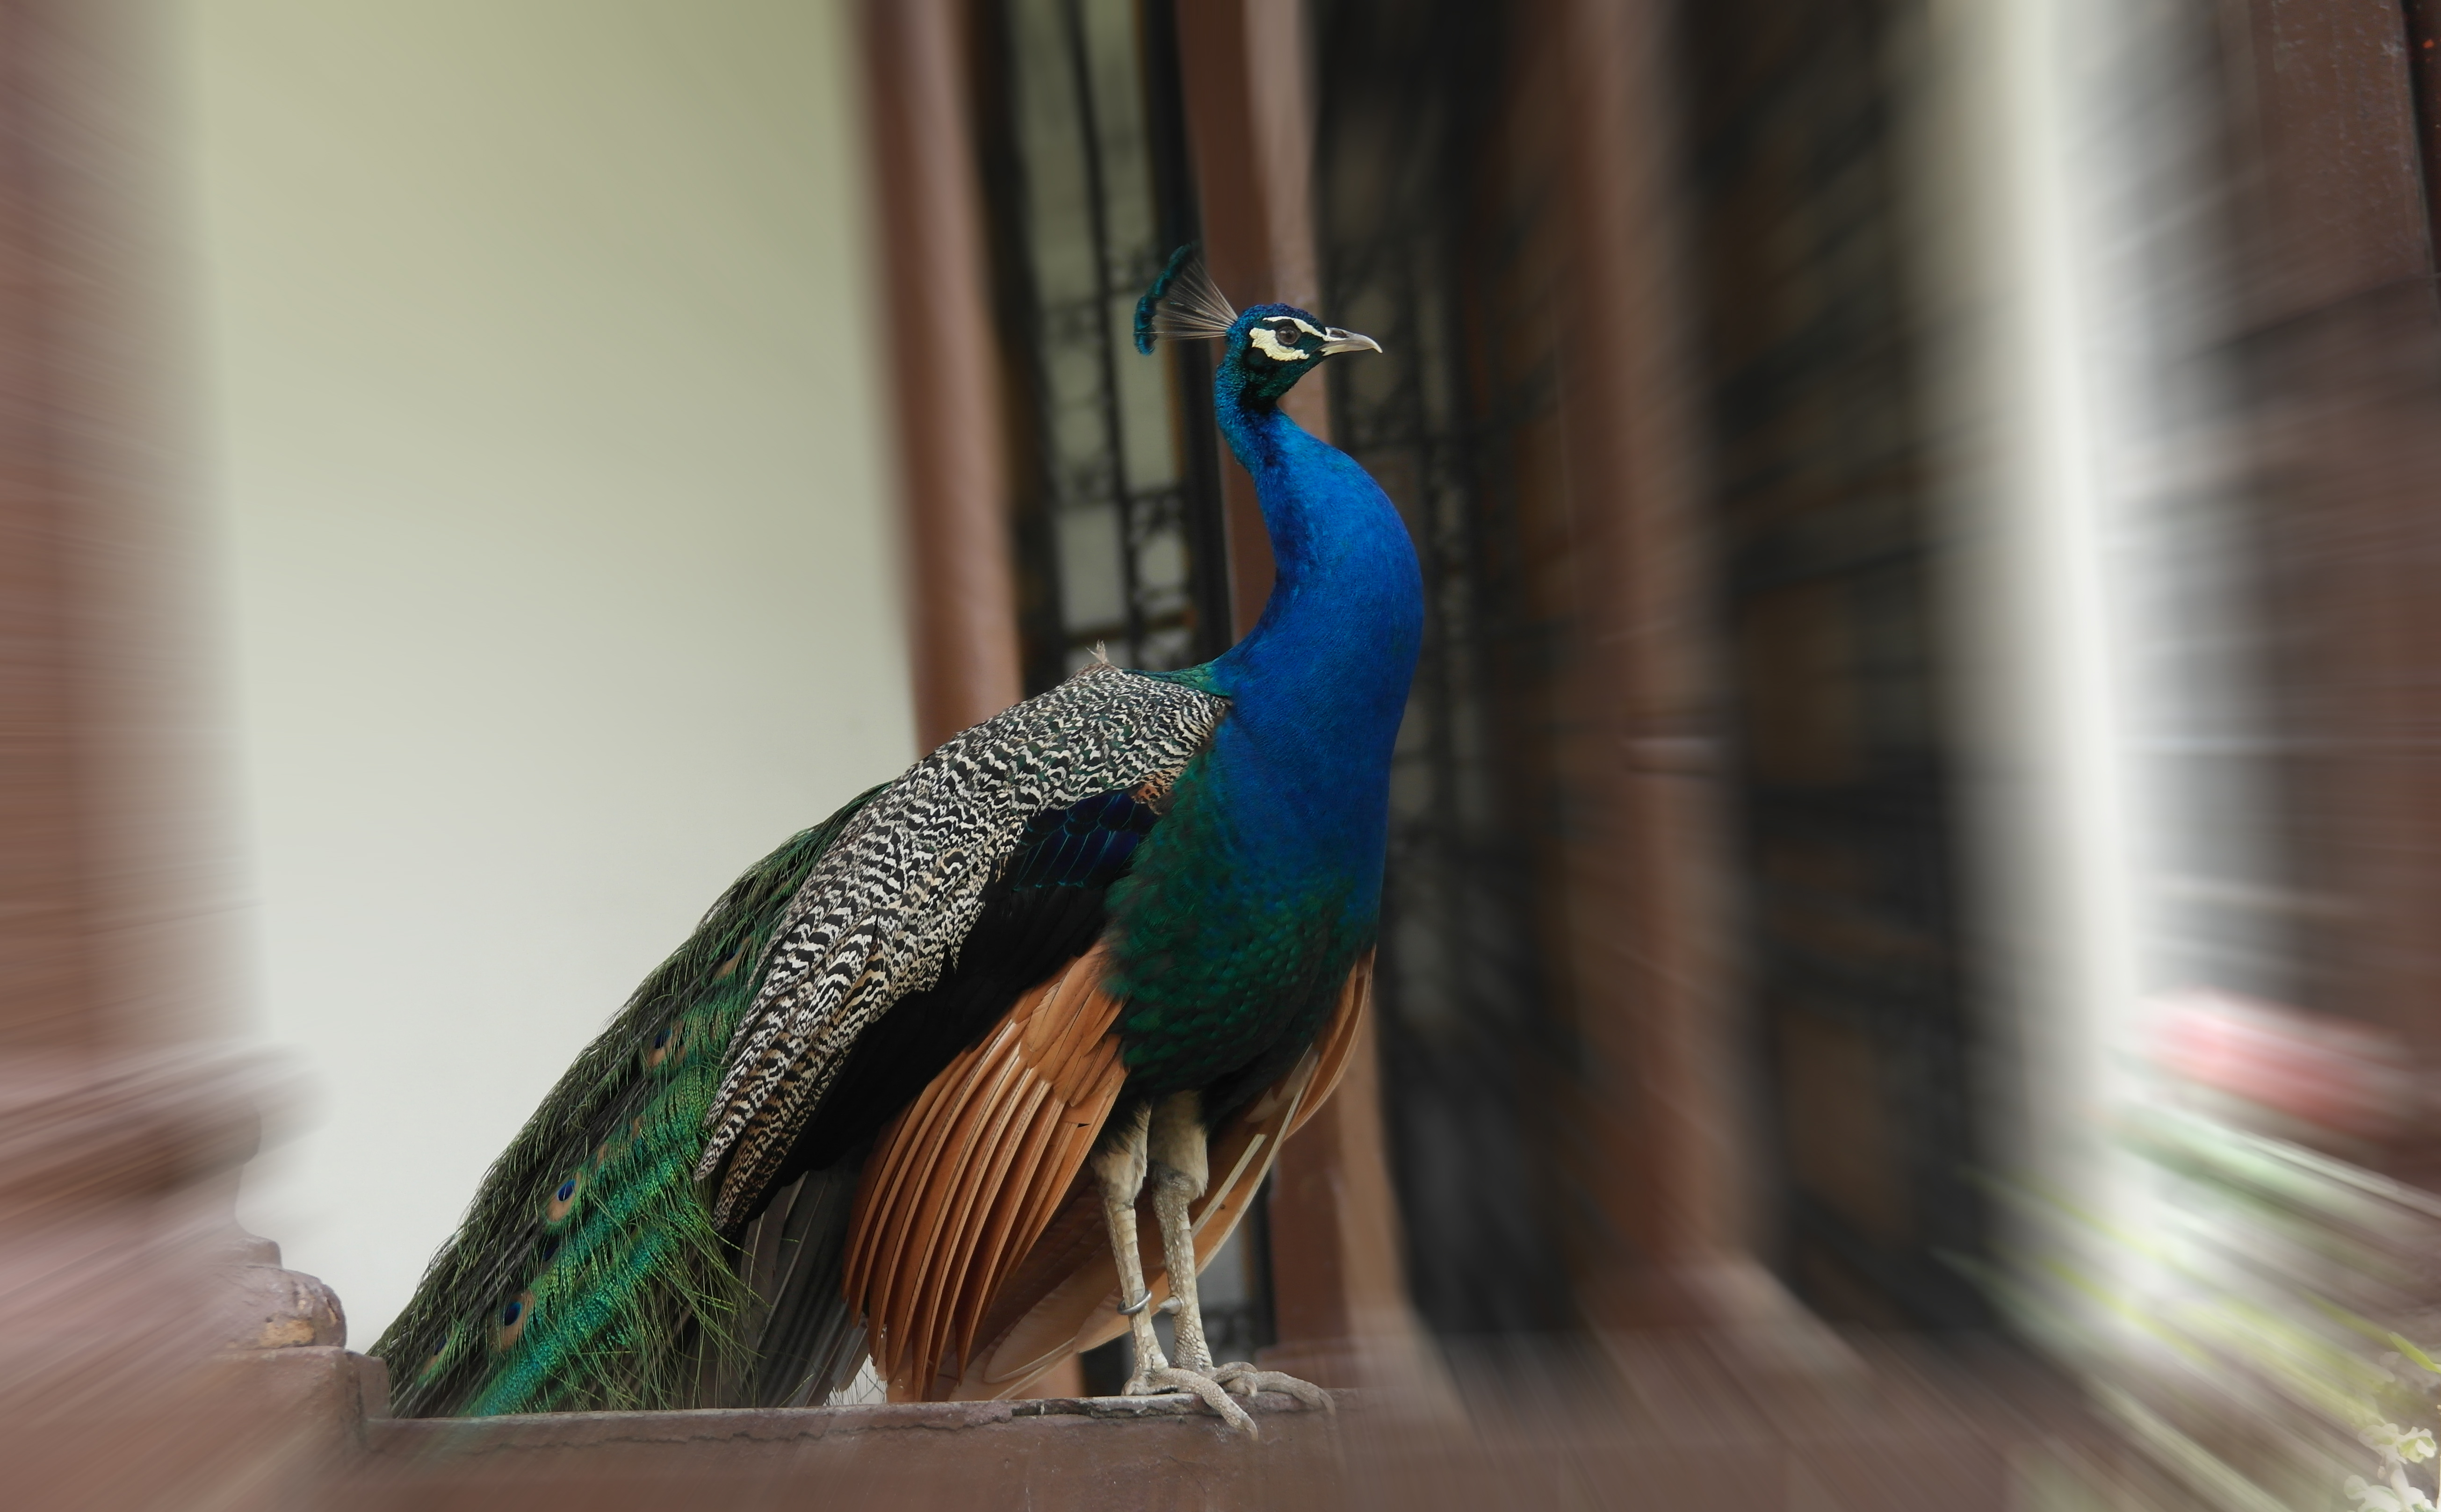
peacock, beauty, nature, color, rainbow, zoom, bird, style, peafowl, fauna, beak, galliformes, feather, wildlife, phasianidae